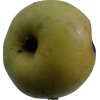
Label: Apple 13